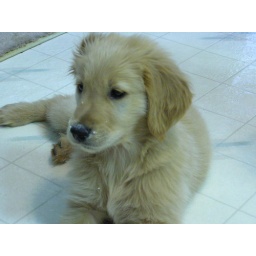
The white specs on his face are left over from his Yogurt Diving.